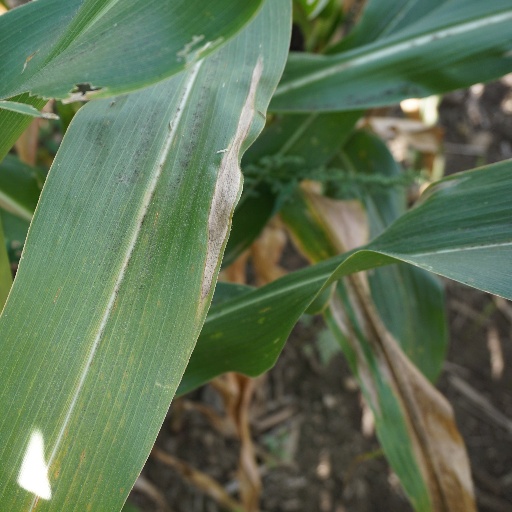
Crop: maize; corn